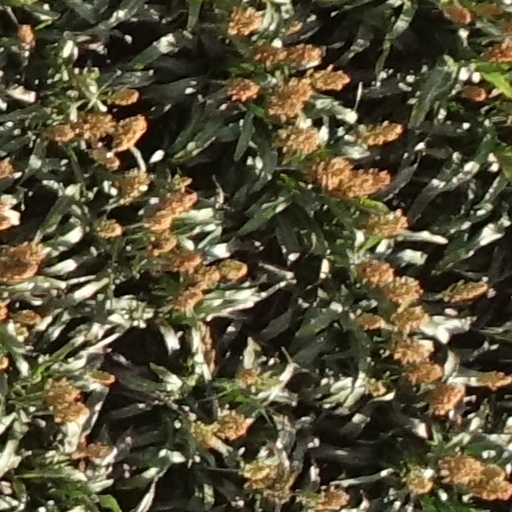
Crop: sorghum